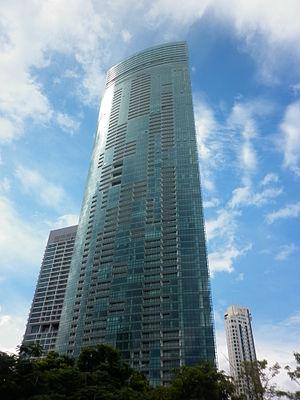
The River South Tower est un gratte-ciel résidentiel de 258 mètres construit en 2012 à Bangkok en Thaïlande.